Battle of Bennington

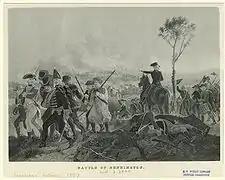
"Battle of Bennington",

It rained for the next day and a half, preventing battle. During this time, Baum's men constructed a small redoubt at the crest of the hill and hoped that the weather would prevent the Americans from attacking before reinforcements arrived. Stark sent out skirmishers to probe the Hessians lines, who killed thirty British-allied Iroquois warriors in spite of the difficulties of keeping their gunpowder dry. Reinforcements for both sides marched out on the 15th; travel was quite difficult due to the heavy rains. Burgoyne sent 550 men under Heinrich von Breymann, while Warner's company of about 350 Green Mountain Boys came south from Manchester under Lieutenant Samuel Safford's command.